Radhika Herzberger

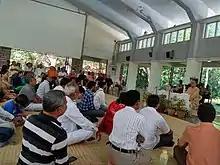
KFI retreat session at Rishi Valley in 2019,Krishnan addressing the gathering, with Radhika Herzberger presiding.

She was born as Radhika Jayakar in Uttar Pradesh, to Manohar Jayakar and Pupul Jayakar (née Mehta), cultural activist and biographer of Jiddu Krishnamurti and Indira Gandhi, in 1938. After obtaining a doctorate from the University of Toronto, she joined Rishi Valley Education Centre as an instructor in history, eventually becoming the Director of the institution.